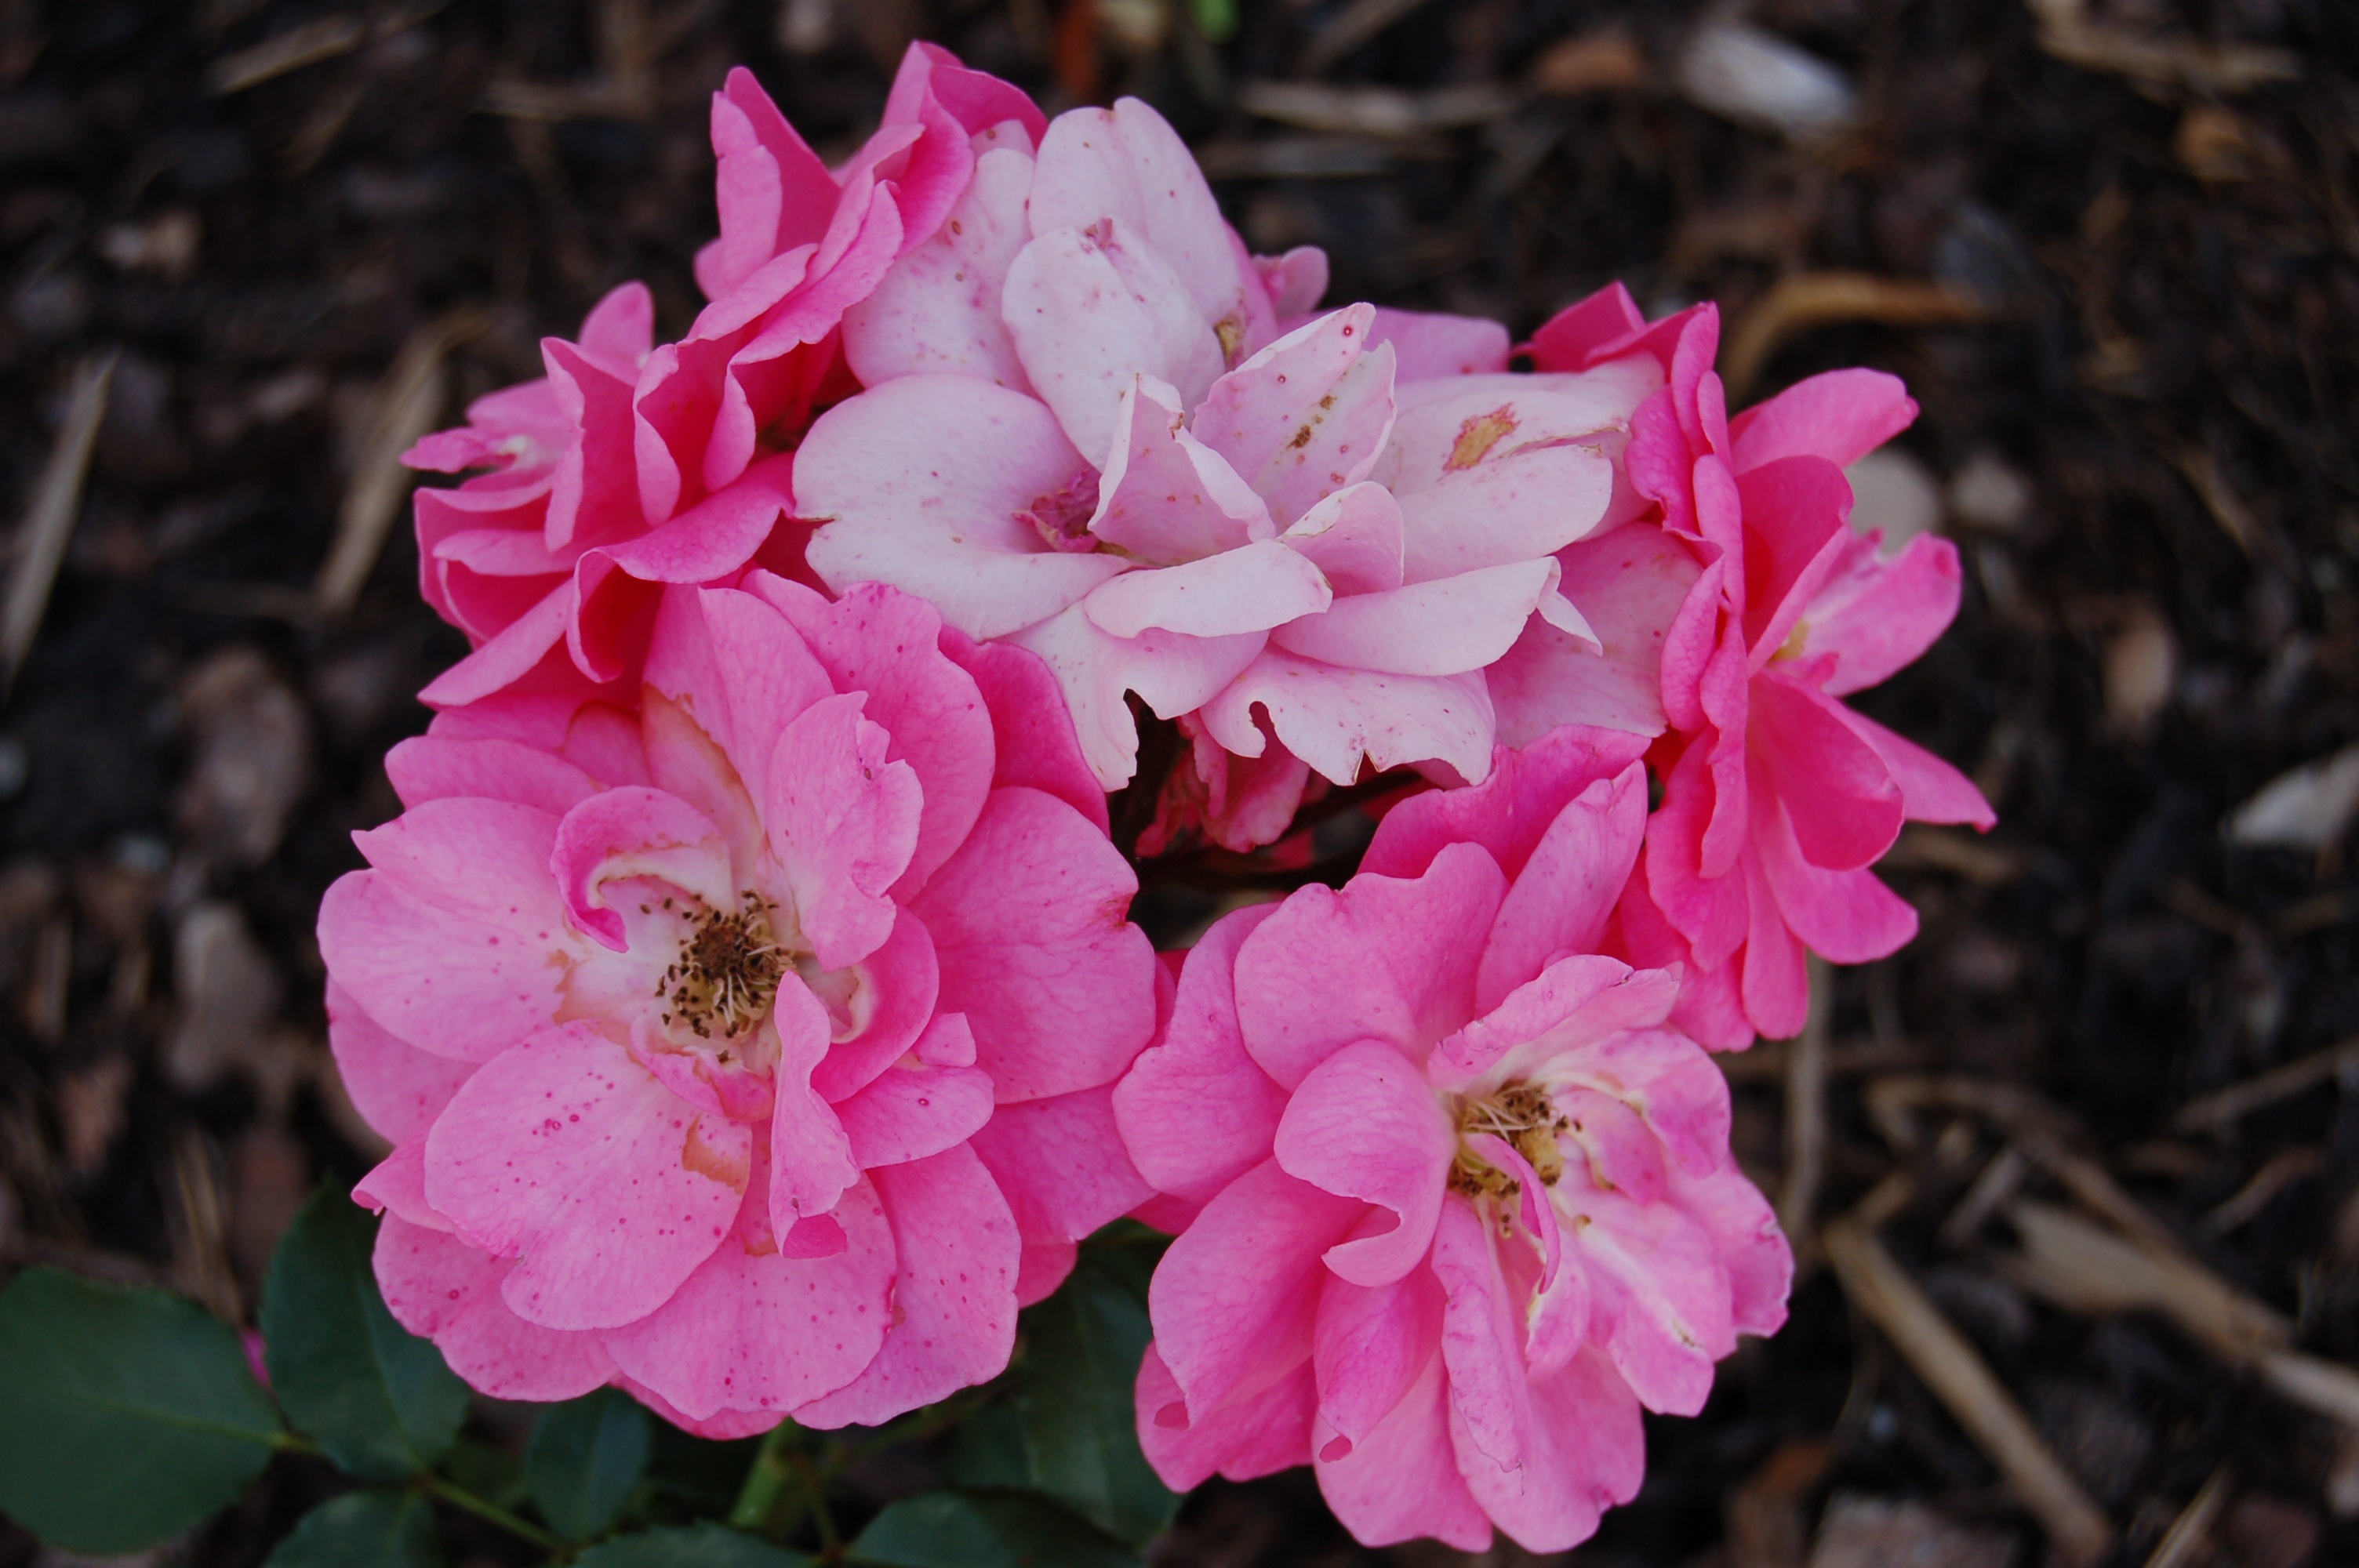
blossom, plant, flower, petal, rose, botany, pink, flora, flowers, shrub, pink rose, macro photography, flowering plant, annual plant, land plant